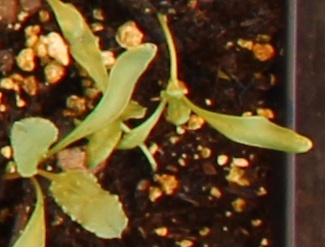
Label: Sugar beet